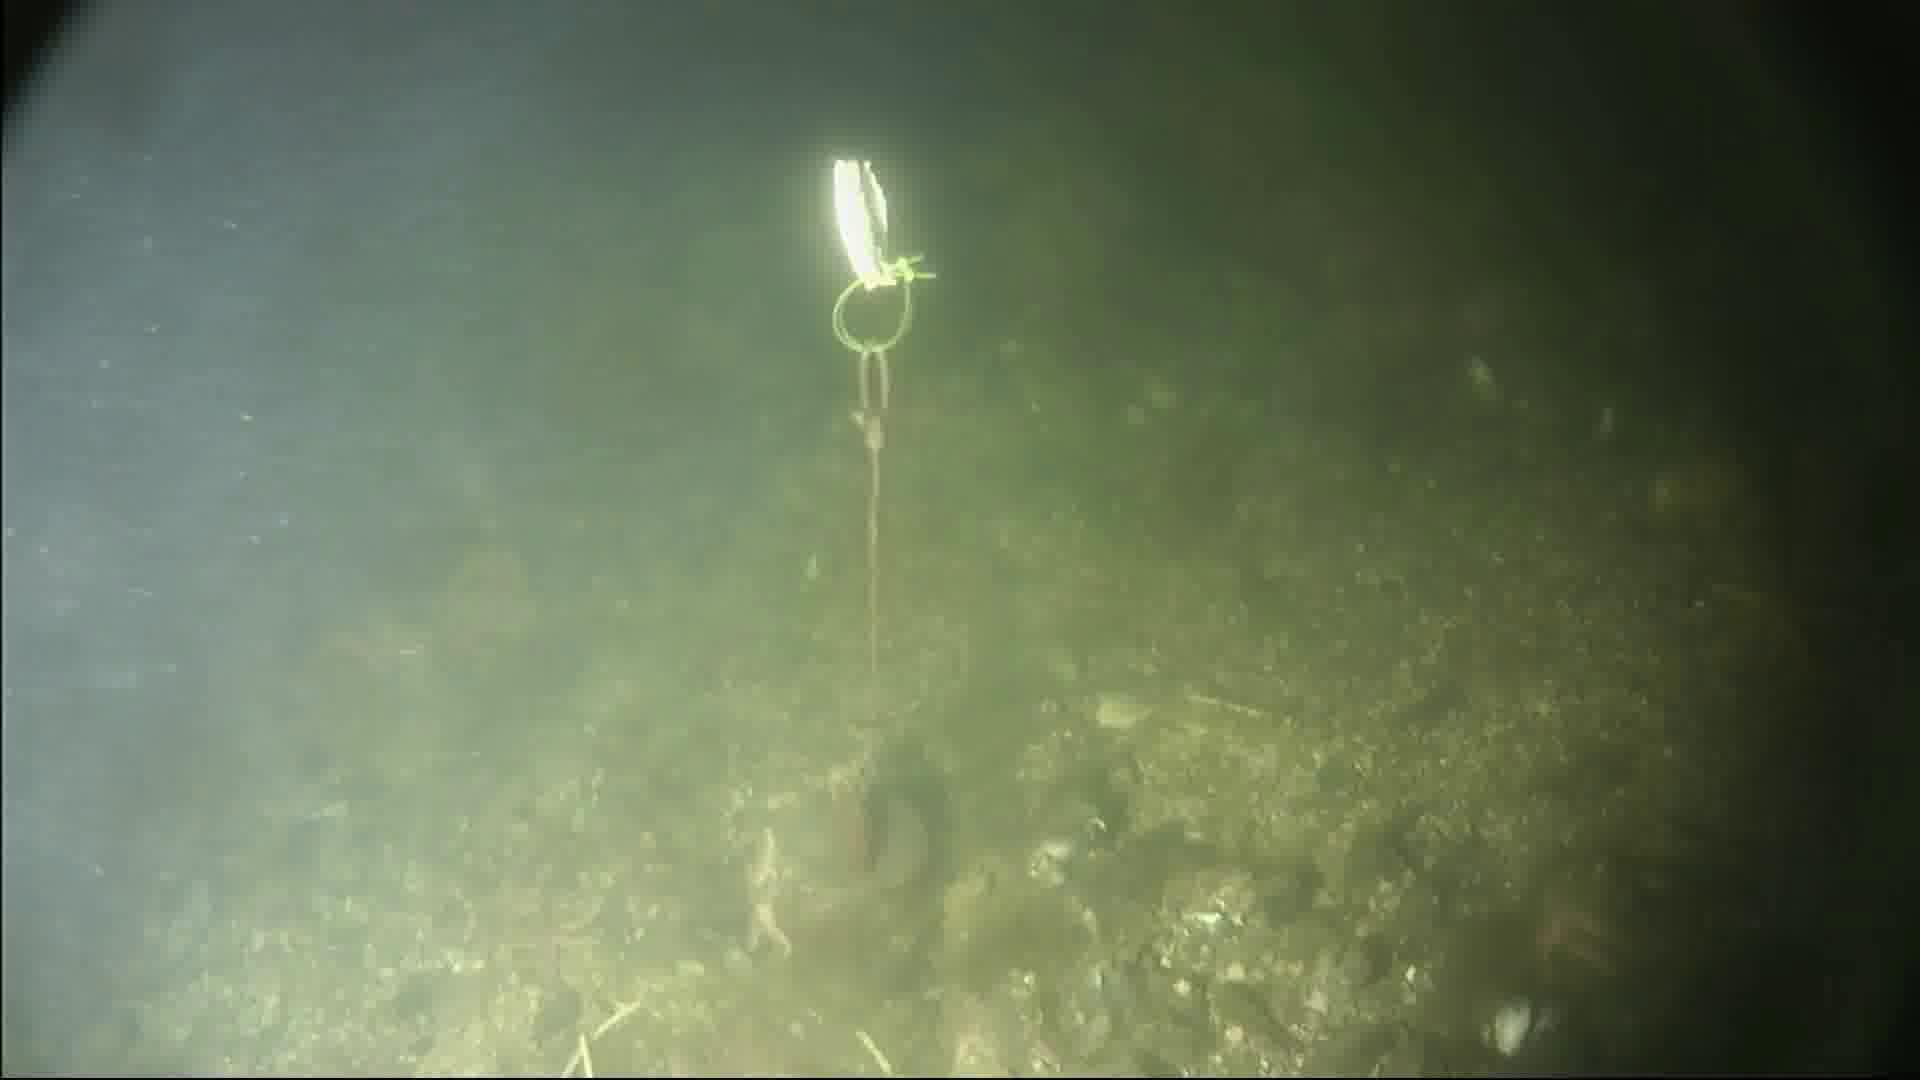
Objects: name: starfish